List of Gotham (franchise) characters

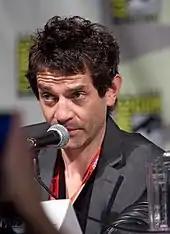
James Frain

Leslie "Lee" Thompkins (portrayed by Morena Baccarin; main: seasons 2–5; recurring: season 1) is a physician at Arkham Asylum who works in the female ward. After enlisting as a medical examiner at Gotham City Police Department, she enters into a relationship with James Gordon. Proving herself an observant and energetic partner at the GCPD, she often persists in trying to keep actively involved as a means to further Jim's work, making him uncomfortable with potentially endangering her as with Barbara following Cobblepot's return. She is later revealed to be pregnant and Jim proposes to her after Theo Galavan's death. At the time when Gordon was incarcerated at Blackgate, he learned from Harvey that Leslie miscarried and that she went south.